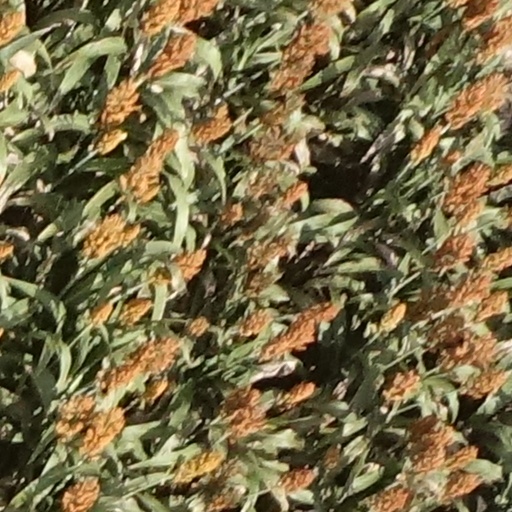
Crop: sorghum